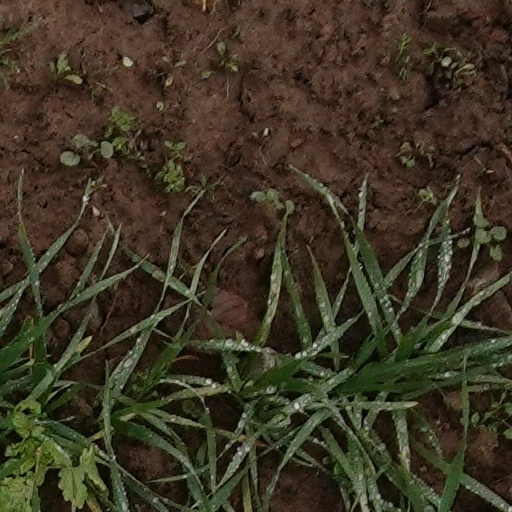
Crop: wheat